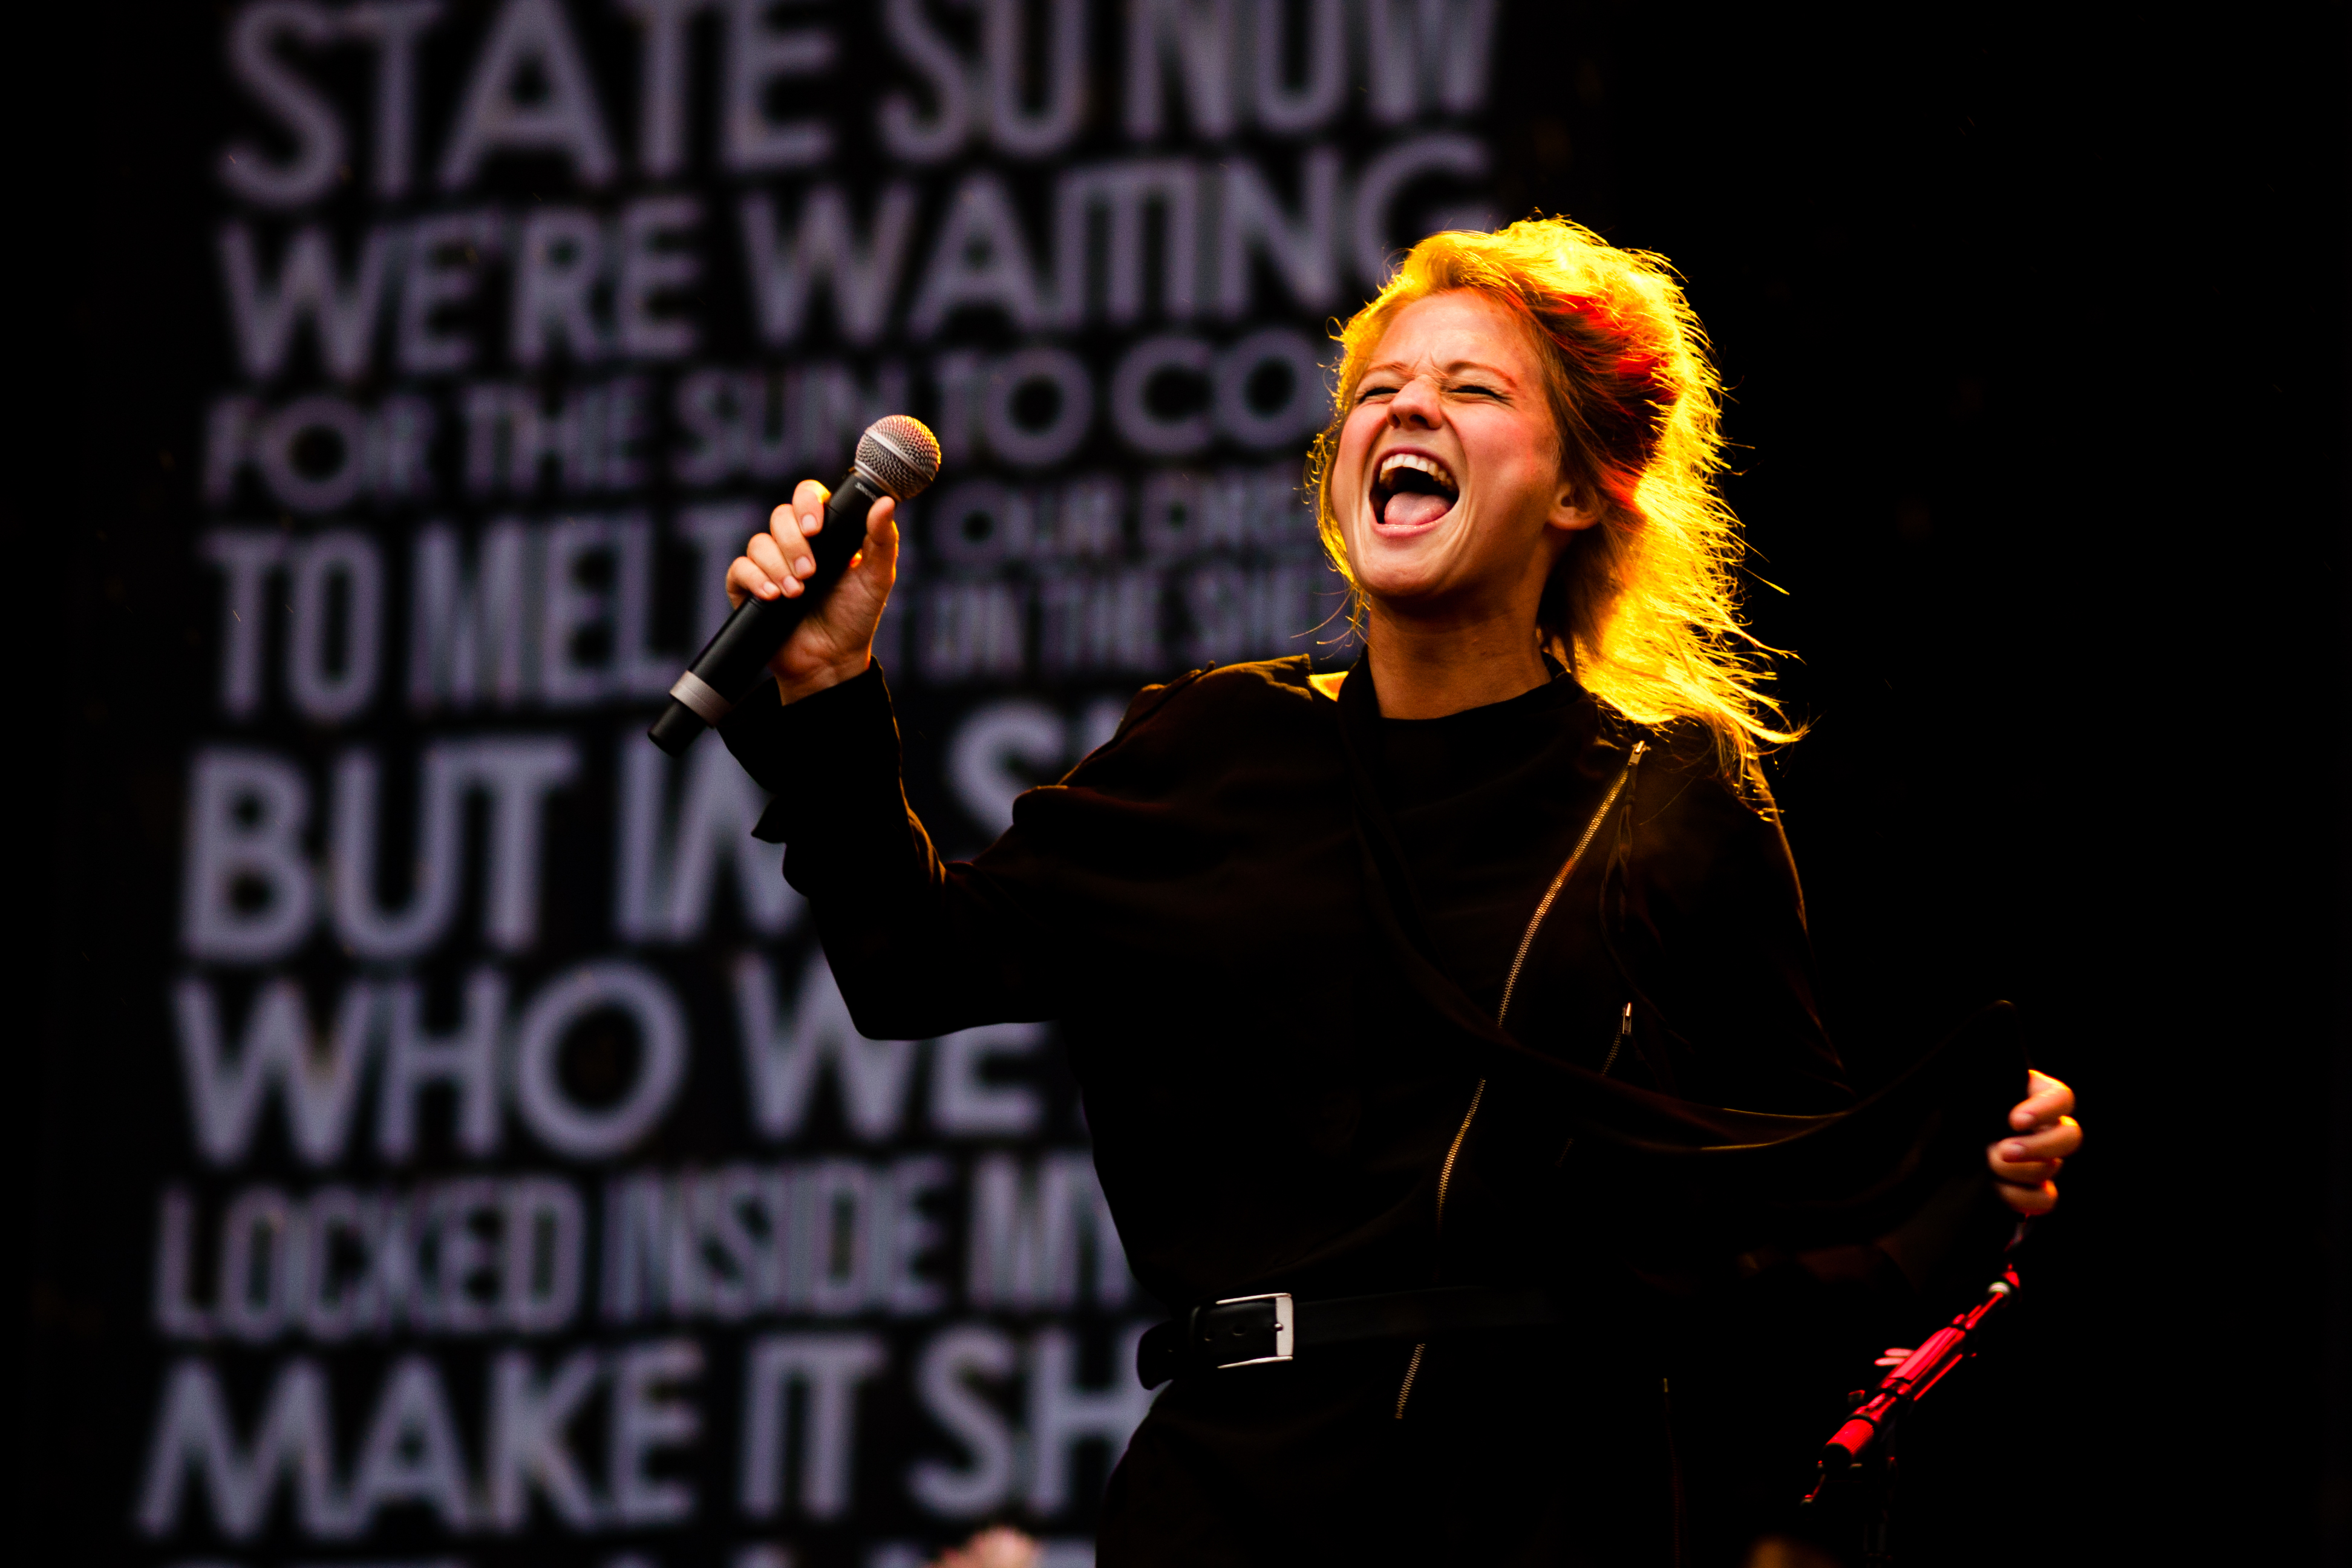
music, concert, live, canon, musician, performance art, festival, 40d, stage, 2012, dour, dour2012, sue, selah, selahsue, performance, singing, guitarist, entertainment, performing arts, singer songwriter, musical theatre